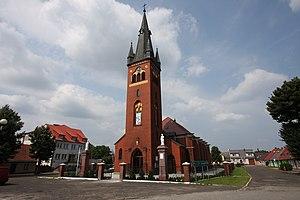
Trzciel, en allemand Tirschtiegel, est une ville de la powiat de Międzyrzecz dans la voïvodie de Lubusz, dans le centre de la Pologne